Revolution in the Kingdom of Poland (1905–1907)

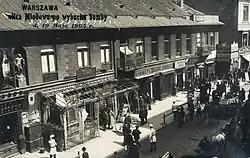
Miodowa Street in Warsaw, 1905, just after a PPS bomb explosion.

In mid-June 1905, Russian police opened fire on one of many workers' demonstrations in Łódź. The resulting Łódź insurrection saw several days of fighting within the cities and over 2000 casualties, including over 100 fatalities among the civilians. Several protests and strikes occurred in major Polish cities under Russian control throughout the year, but as the Polish journalist Włodzimierz Kalicki wrote, the Łódź insurrection was the most dramatic one. The Russian government contributed to the chaos by trying to incite some anti-Jewish pogroms. Another notable occurrence was the establishment of the Zagłębie Republic ("Republika Zagłębiowska"), a Polish socialist statelet centred around the region of Zagłębie Dąbrowskie that existed from October to November 1905. A similar socialist state of the Ostrowiec Republic ("Republika Ostrowiecka") around the city of Ostrowiec Świętokrzyski existed from late December 1905 to mid-January 1906.